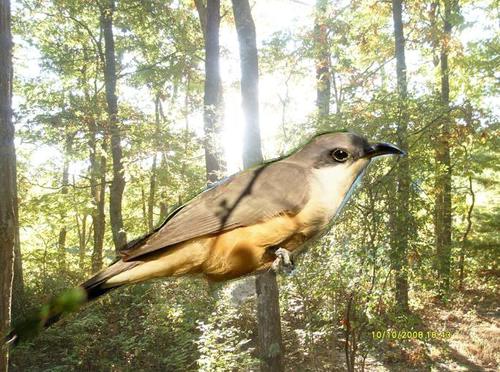
Bird species: Mangrove_Cuckoo
Bird type: landbird
Background: land